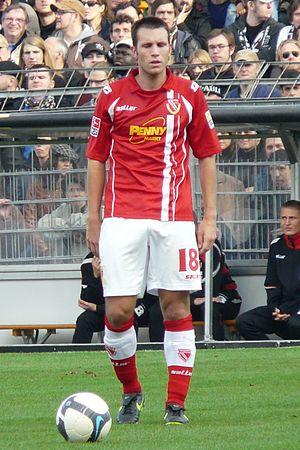
Marc-André Kruska, né le 29 juin 1987 à Castrop-Rauxel, est un footballeur allemand.